Bristol and North Somerset Railway

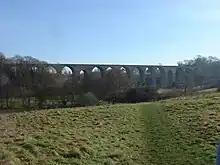
Pensford Viaduct

The original stations were in most cases built to a standard but distinctive design by the architect William Clarke, featuring large canopies and three tall chimneys.